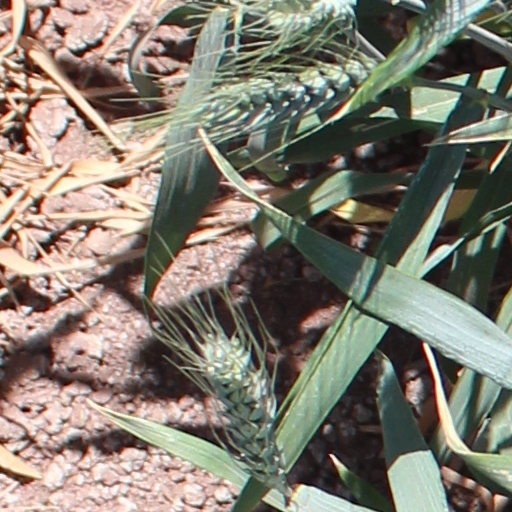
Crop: wheat